Bud Selig

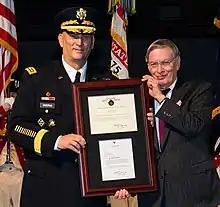
Selig (right) receiving the Outstanding Civilian Service Award from Army Chief of Staff Ray Odierno in 2015

Selig was awarded the U.S. Department of the Army Outstanding Civilian Service Award in April 2015 for supporting soldiers, veterans, and their families through his work in Major League Baseball. On April 6, 2015, the Milwaukee Brewers retired uniform number 1 in his honor.